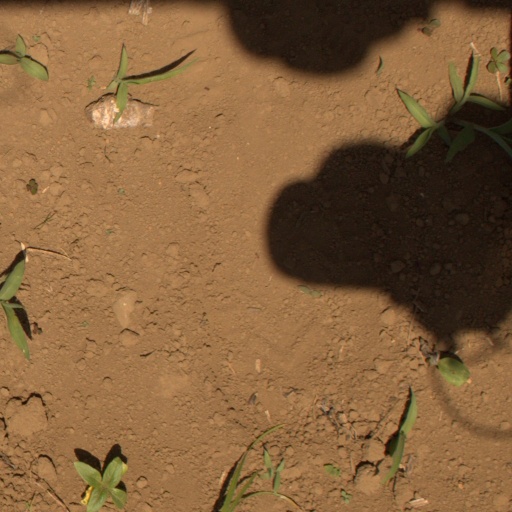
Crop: Jerusalem artichoke